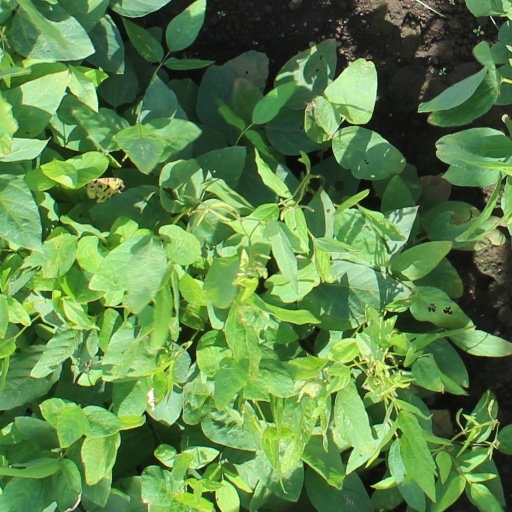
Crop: soybean